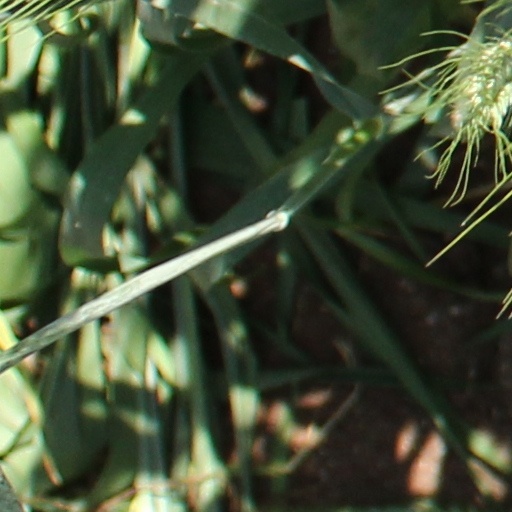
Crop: wheat